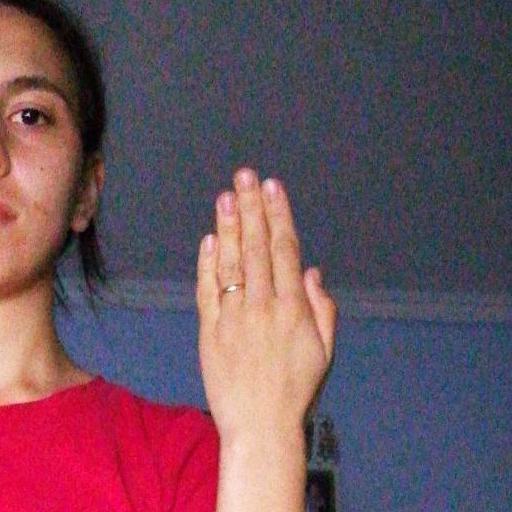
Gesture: stop_inverted